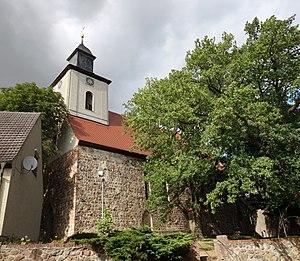
Vue du sud-ouest de l'église à Fürstenwerder , commune de Nordwestuckermark , arrondissement de Uckermark , état fédéral de Brandebourg, Allemagne Object location53°